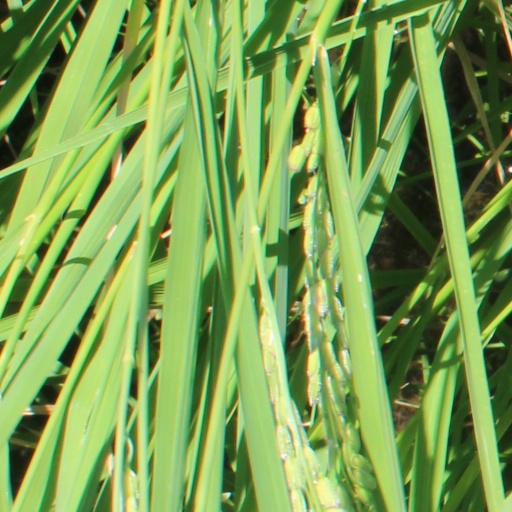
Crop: rice